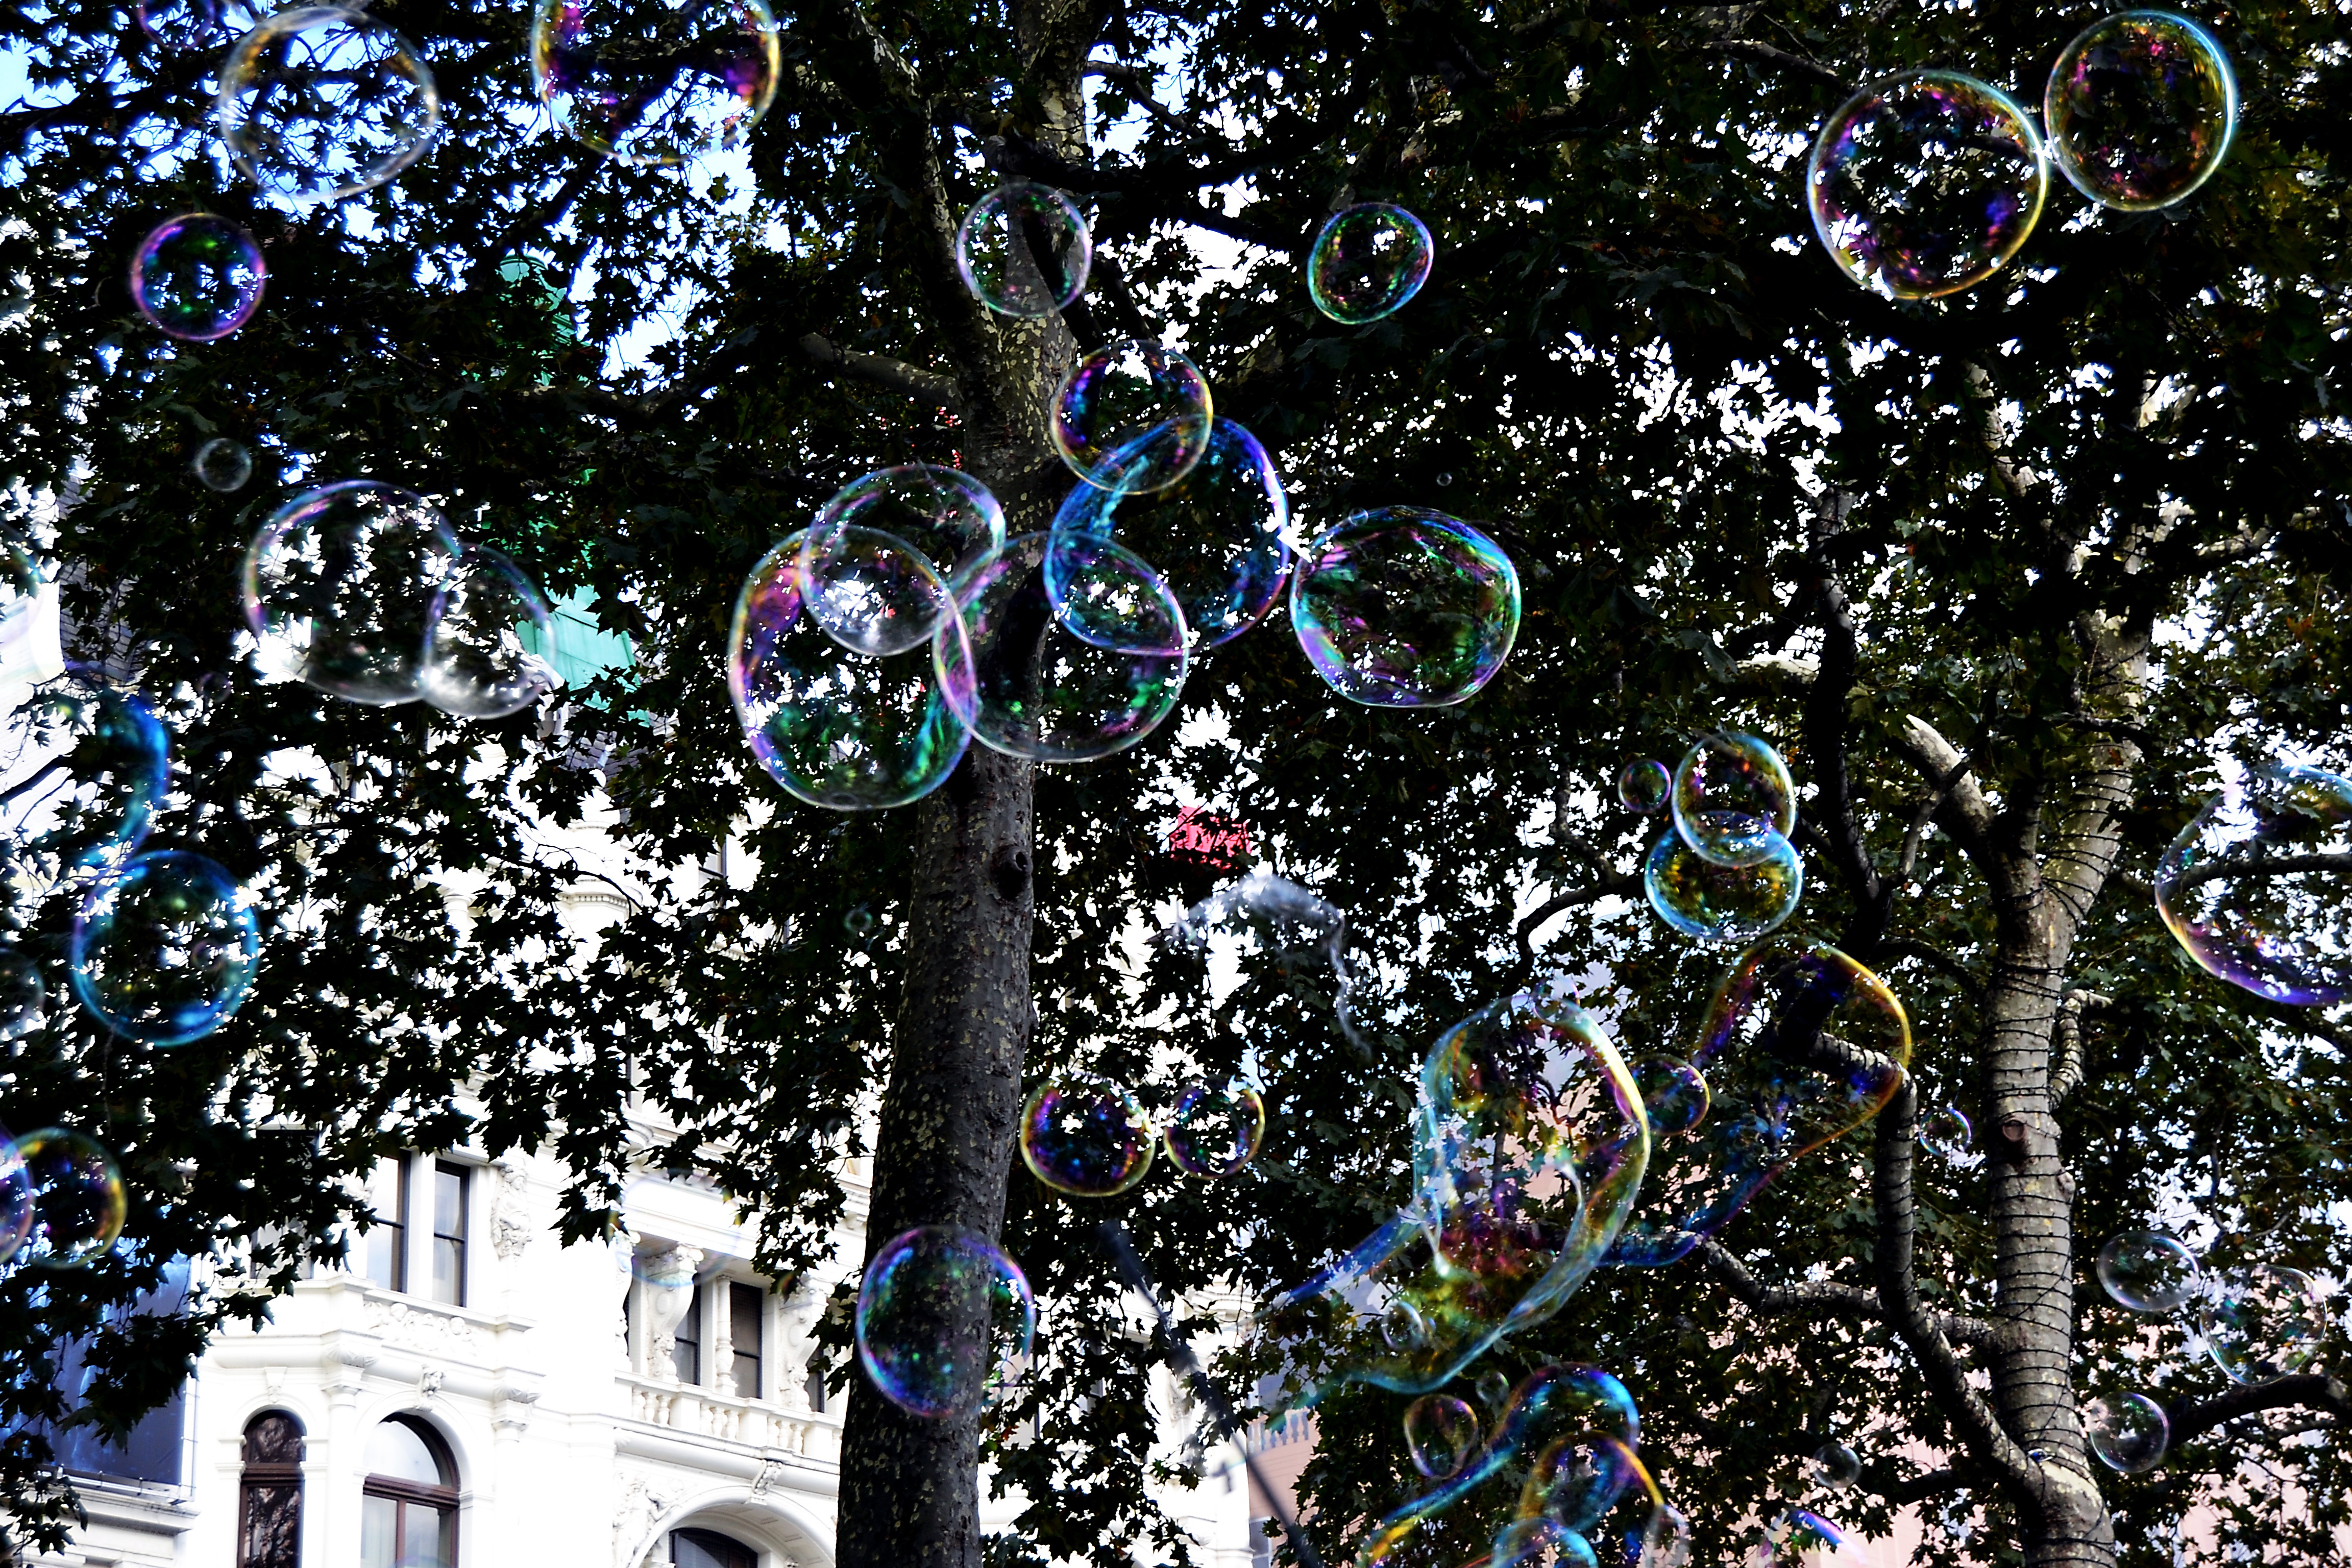
tree, window, color, blue, england, london, art, screenshot, bubble trees